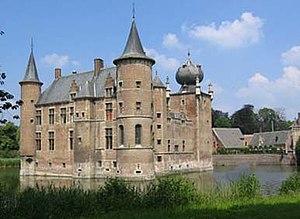
Château de Cleydael
Liste non exhaustive de golfs en Belgique.